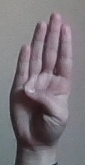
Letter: kaaf